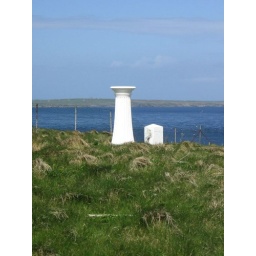
An ancient column in the scottish field